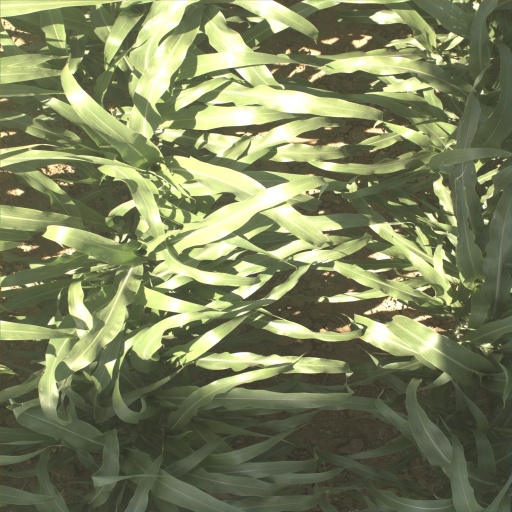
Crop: sorghum